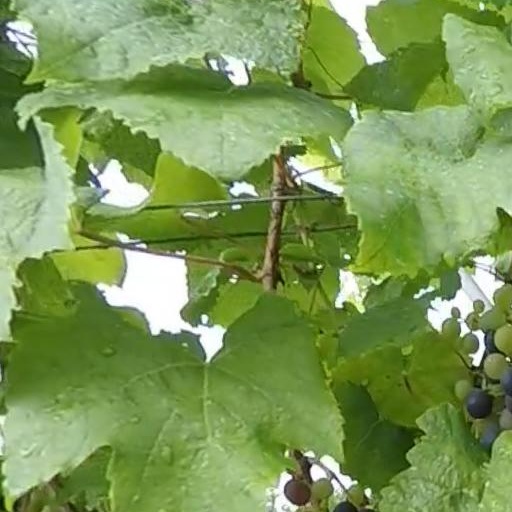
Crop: grape